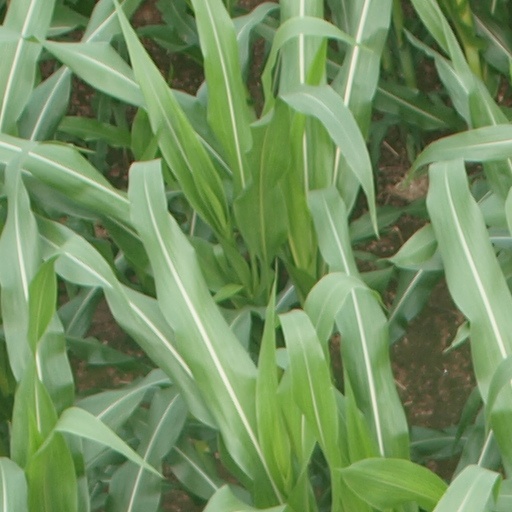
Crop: maize; corn